Boefje

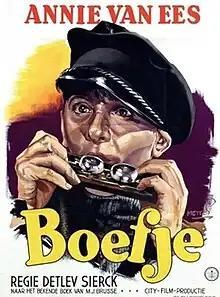

Boefje ("rascal") is a 1939 Dutch children's comedic melodrama directed by Detlef Sierck. The film is based on a classic 1903 Dutch children's book of the same name, written by journalist .